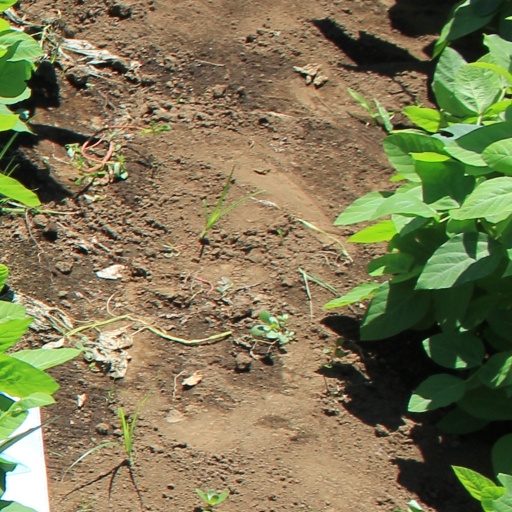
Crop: soybean